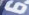
Number: 6